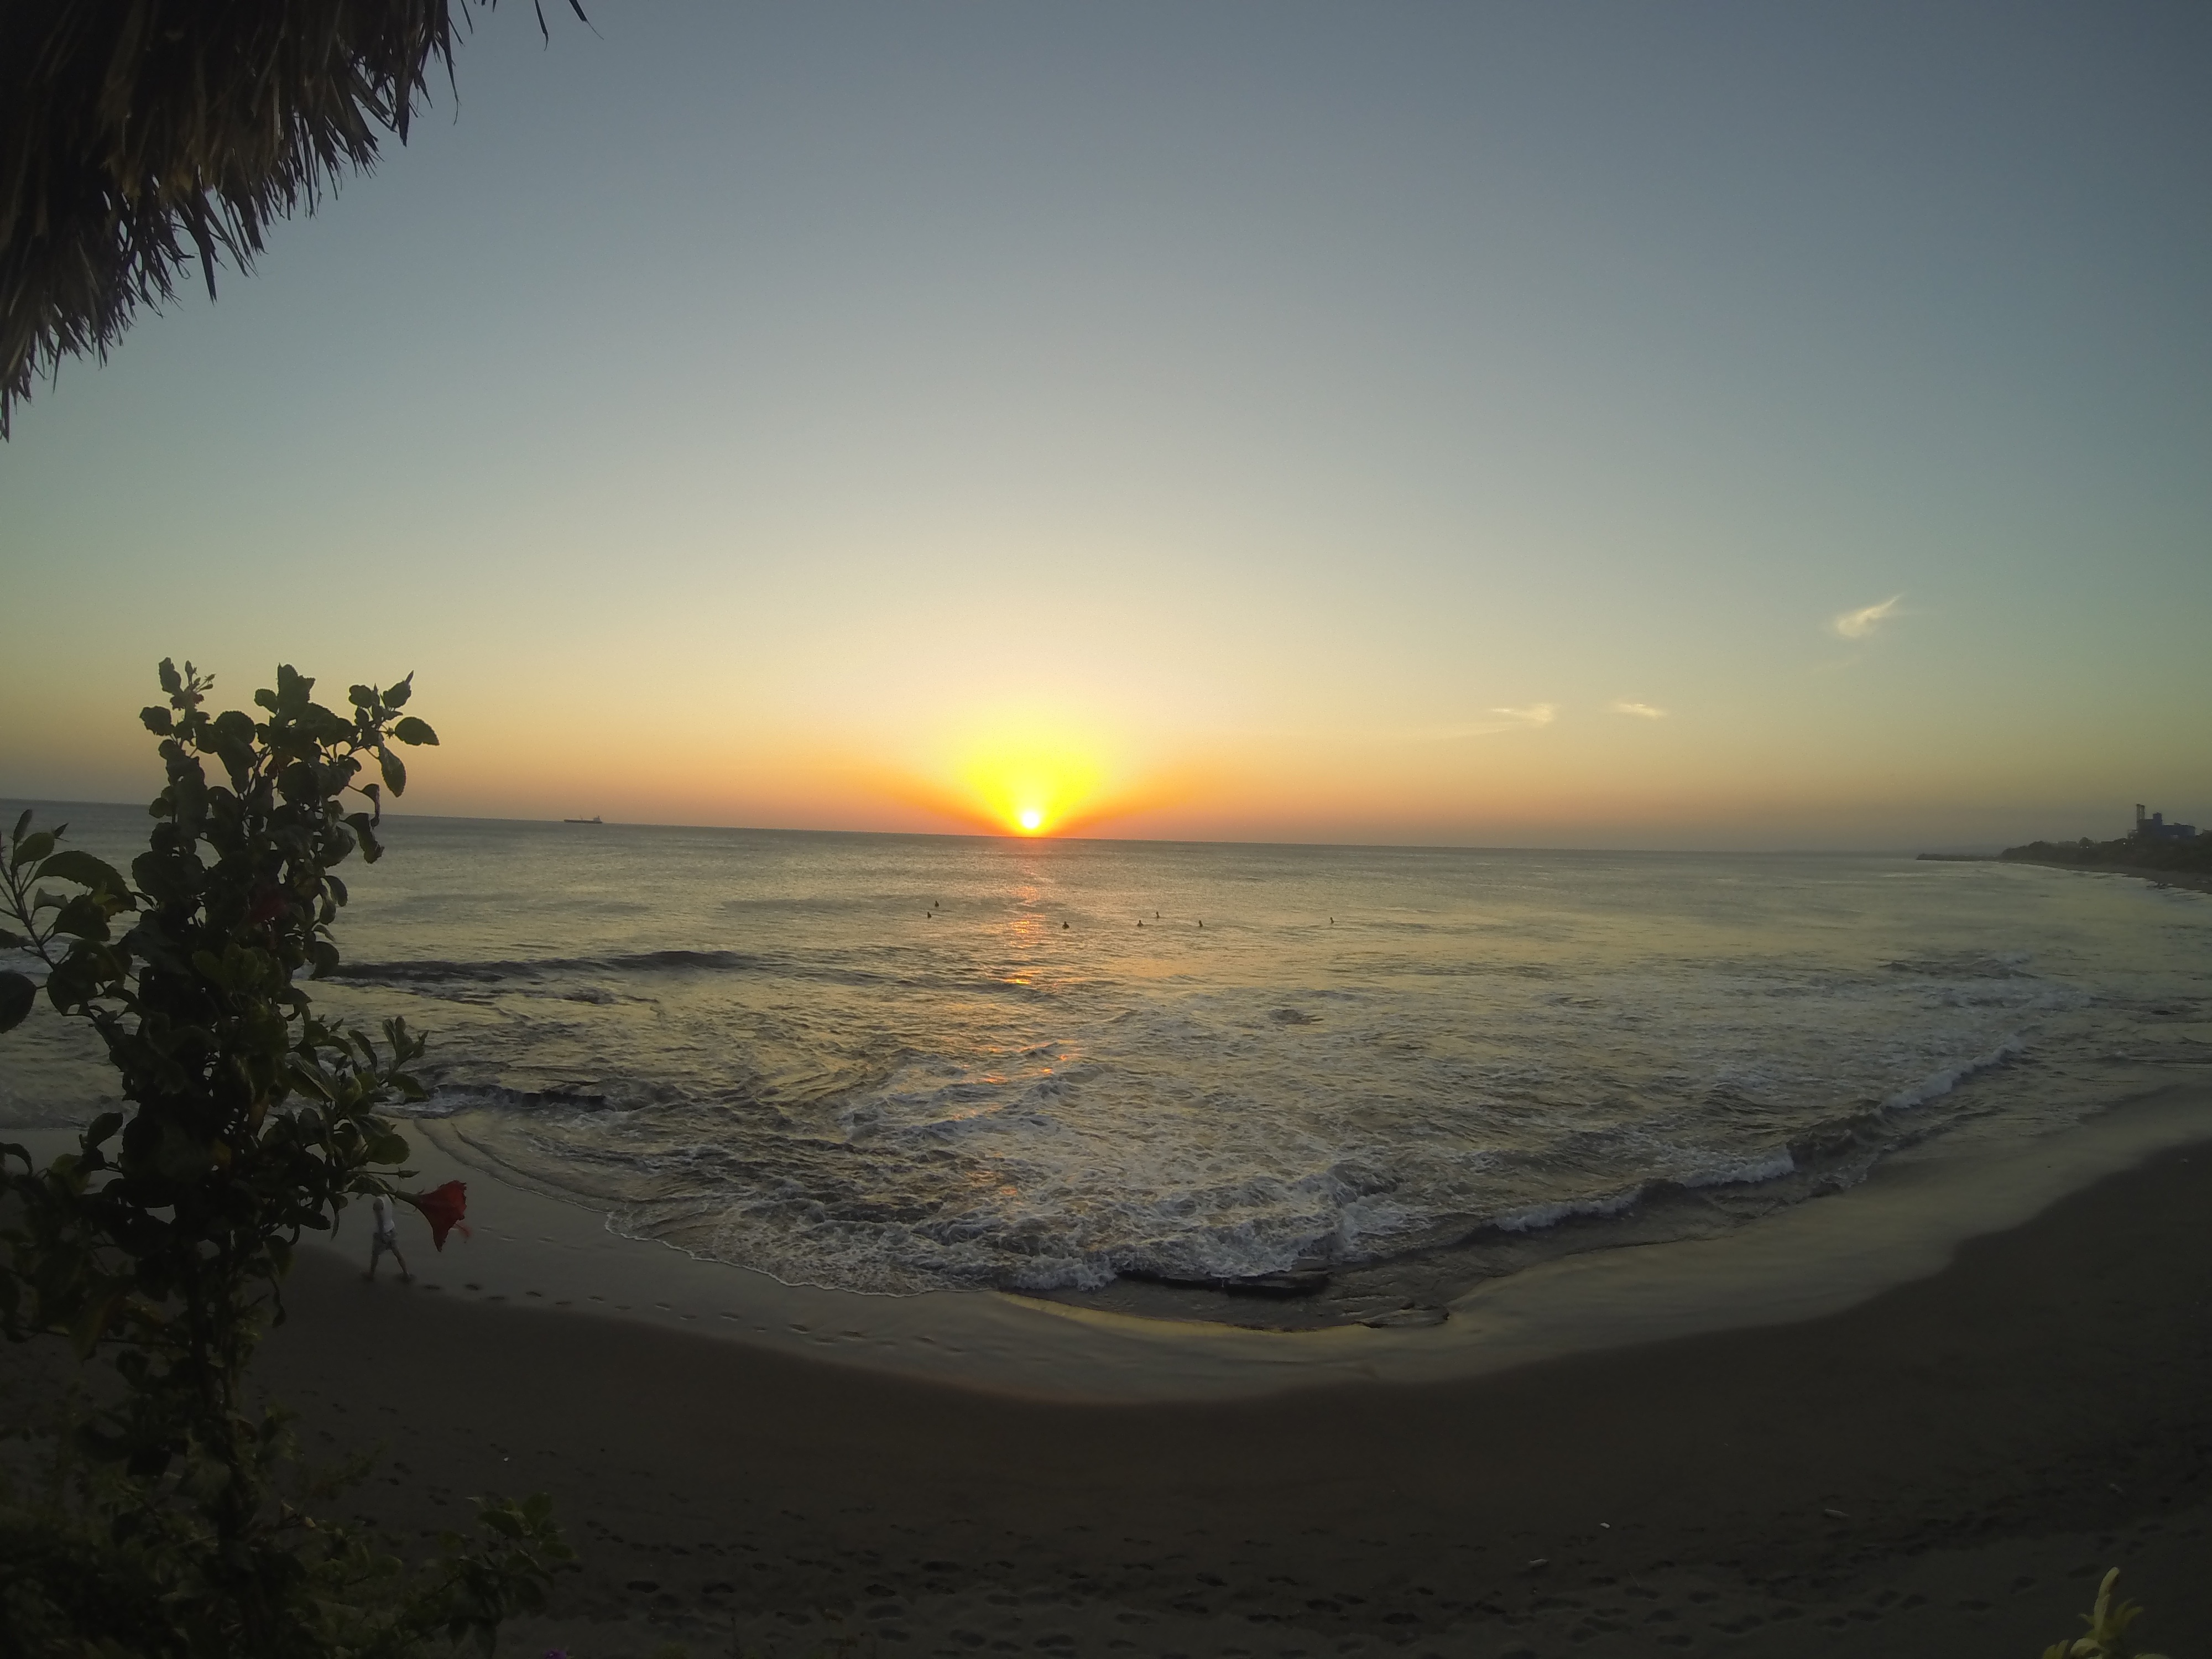
beach, sea, coast, sand, ocean, horizon, sun, sunrise, sunset, sunlight, morning, shore, wave, dawn, dusk, evening, body of water, atmospheric phenomenon, wind wave